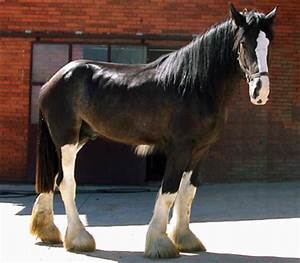
Label: cavallo